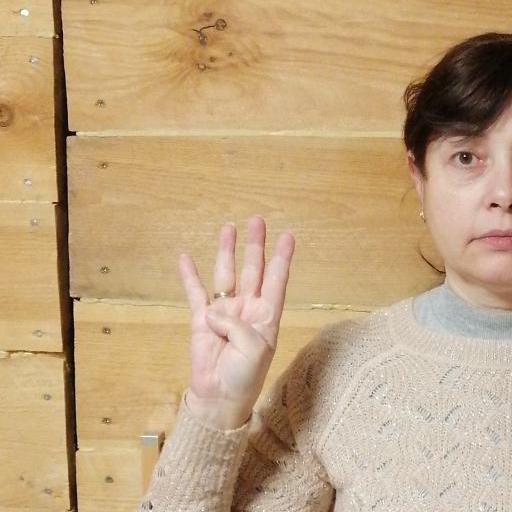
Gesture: four